List of modern writers on Eastern religions

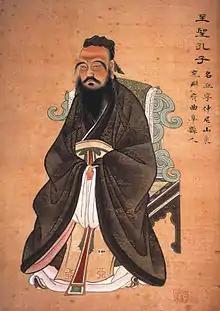
Confucius

Modernisation refers to a model of an evolutionary transition from a 'pre-modern' or 'traditional' to a 'modern' society. The teleology of modernization is described in social evolutionism theories, existing as a template that has been generally followed by societies that have achieved modernity. While it may theoretically be possible for some societies to make the transition in entirely different ways, there have been no counterexamples provided by reliable sources.